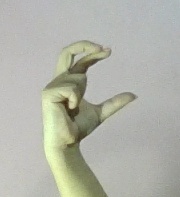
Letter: thal